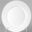
Label: plate